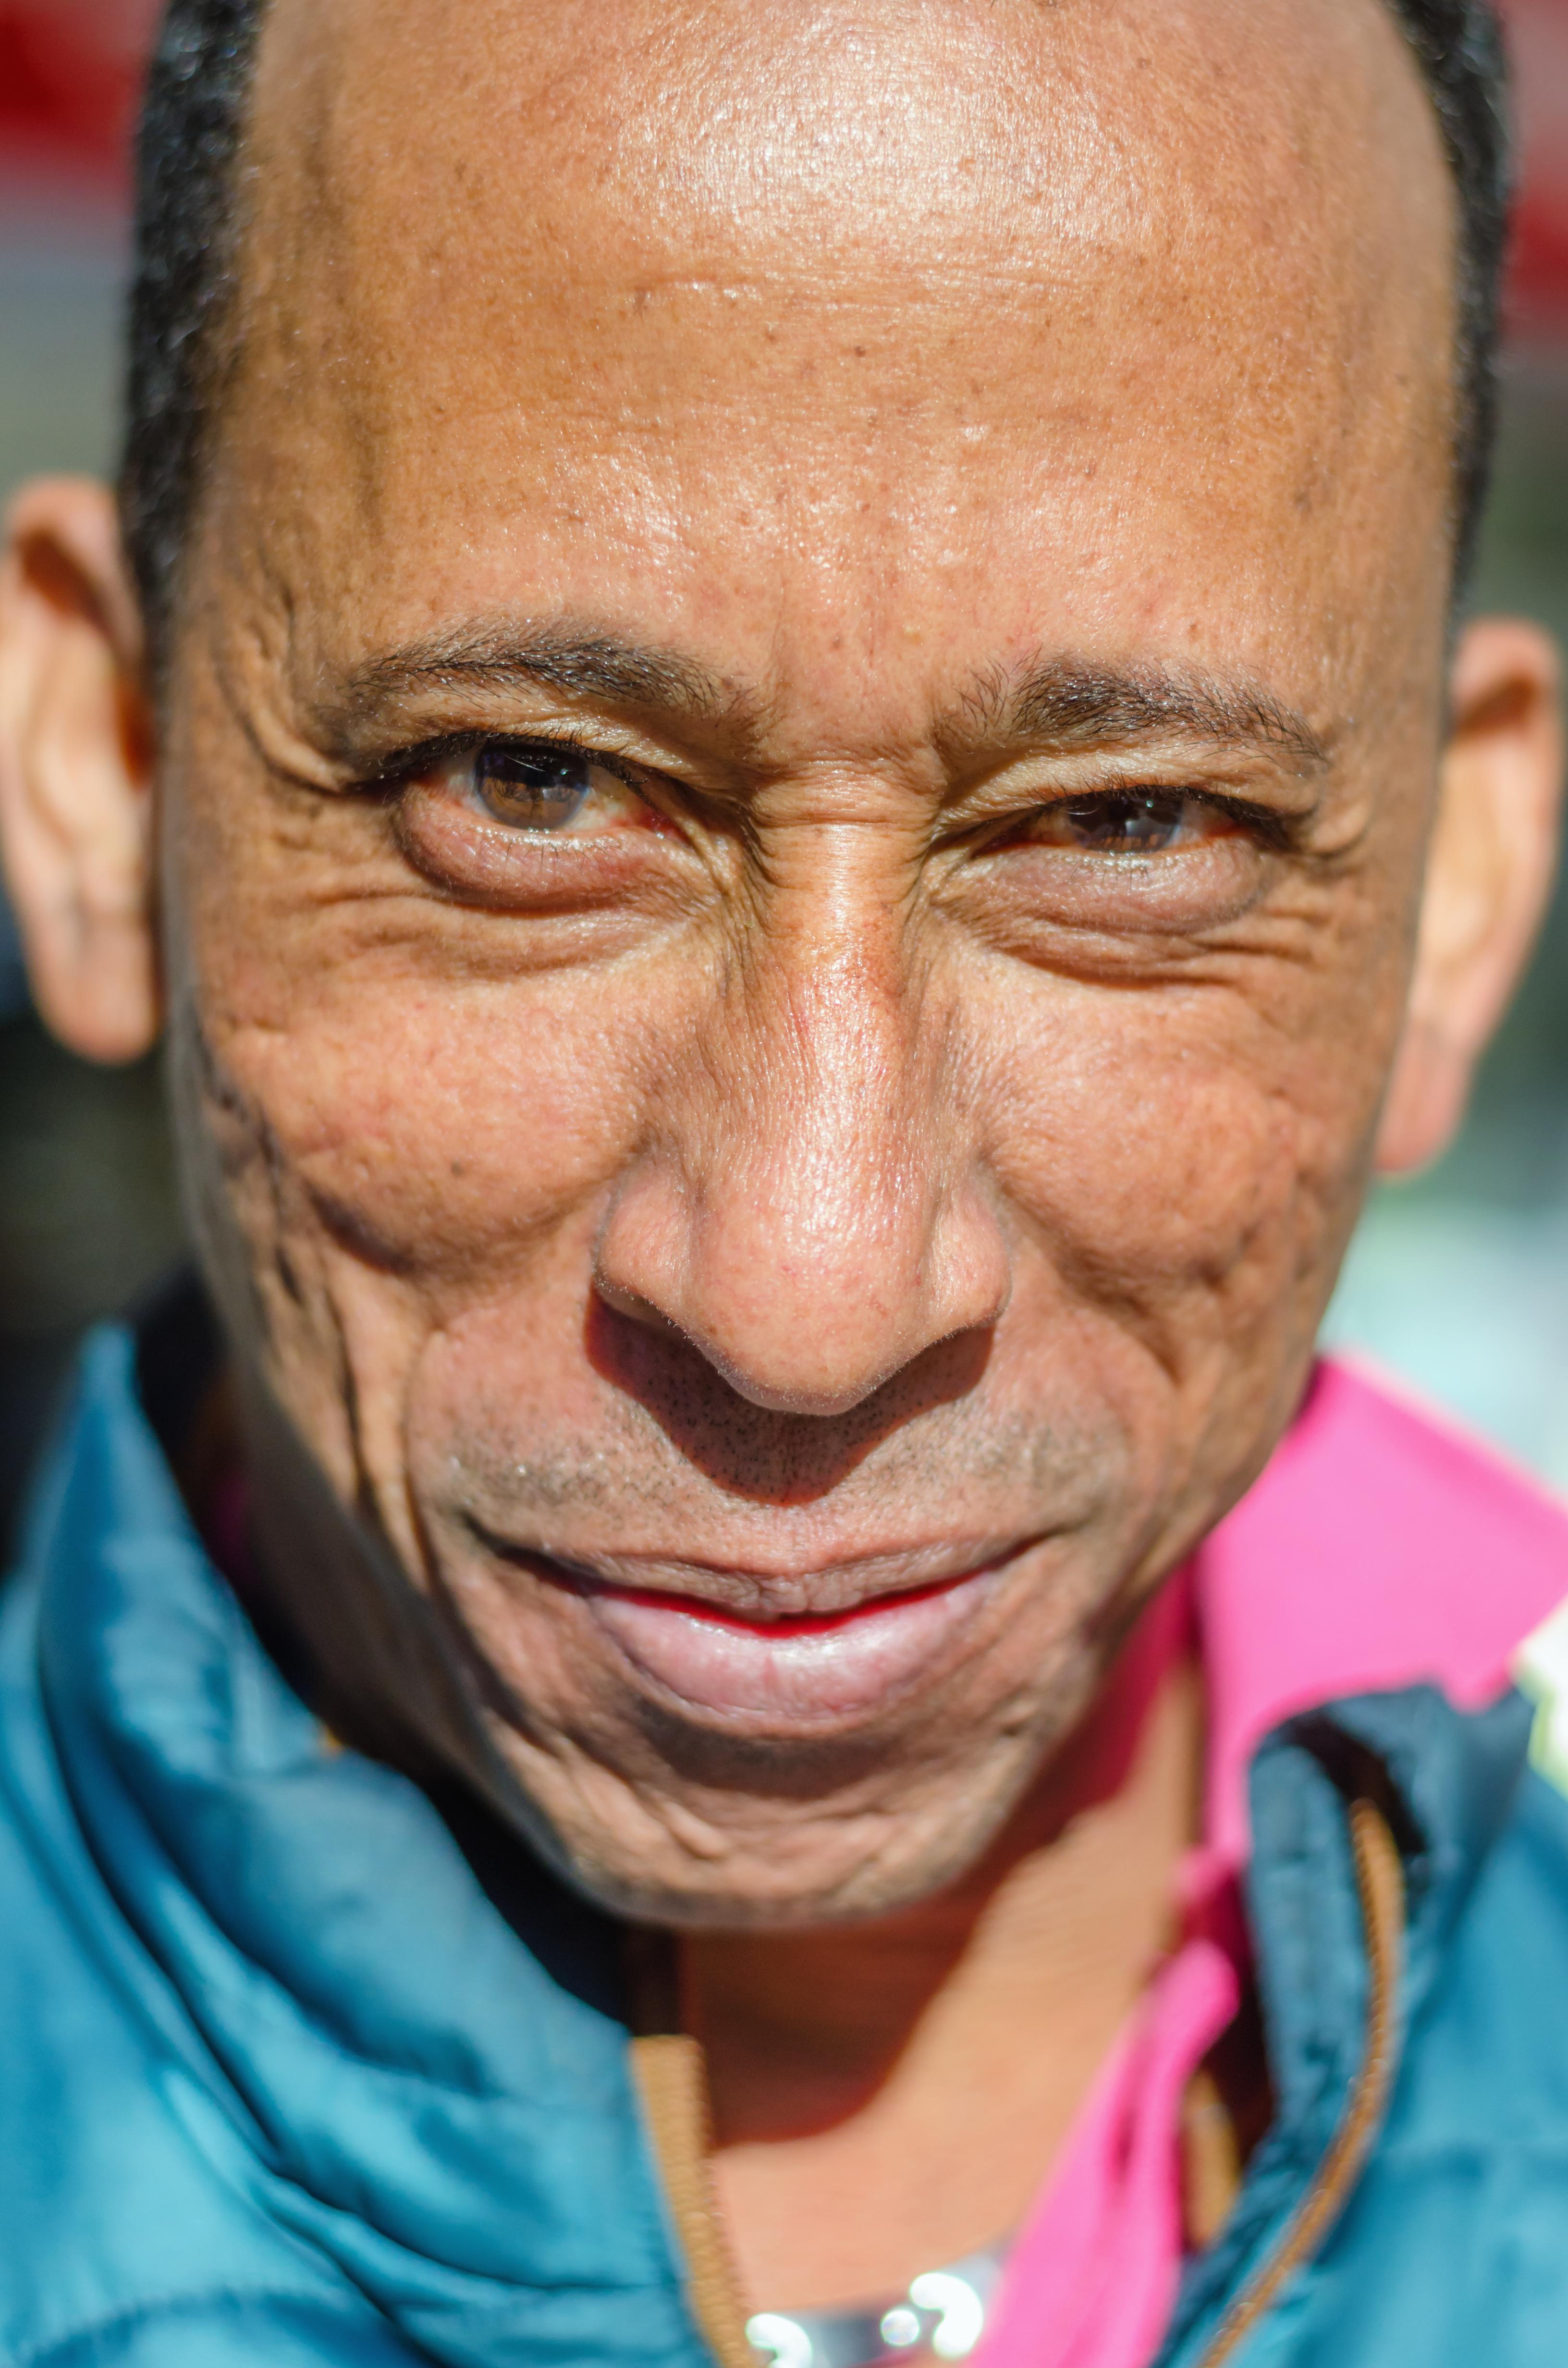
man, outdoor, person, people, hair, street, male, portrait, color, nikon, facial expression, hairstyle, smile, mouth, senior citizen, close up, face, nose, candid, spain, 50mm, eye, head, skin, catalonia, d7000, salou, grandparent, facial hair